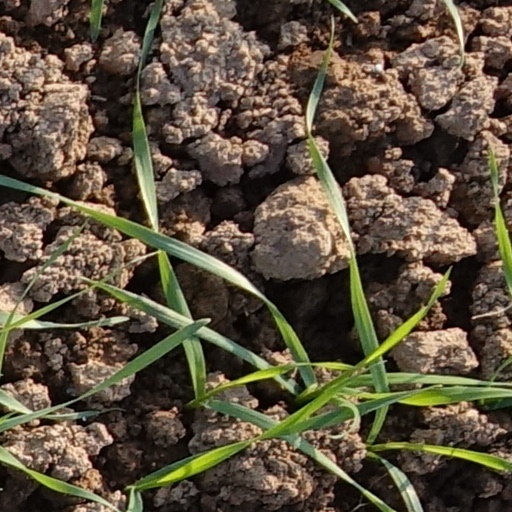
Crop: wheat